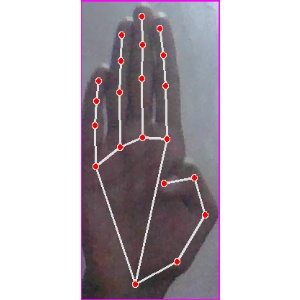
अक्षर: झ